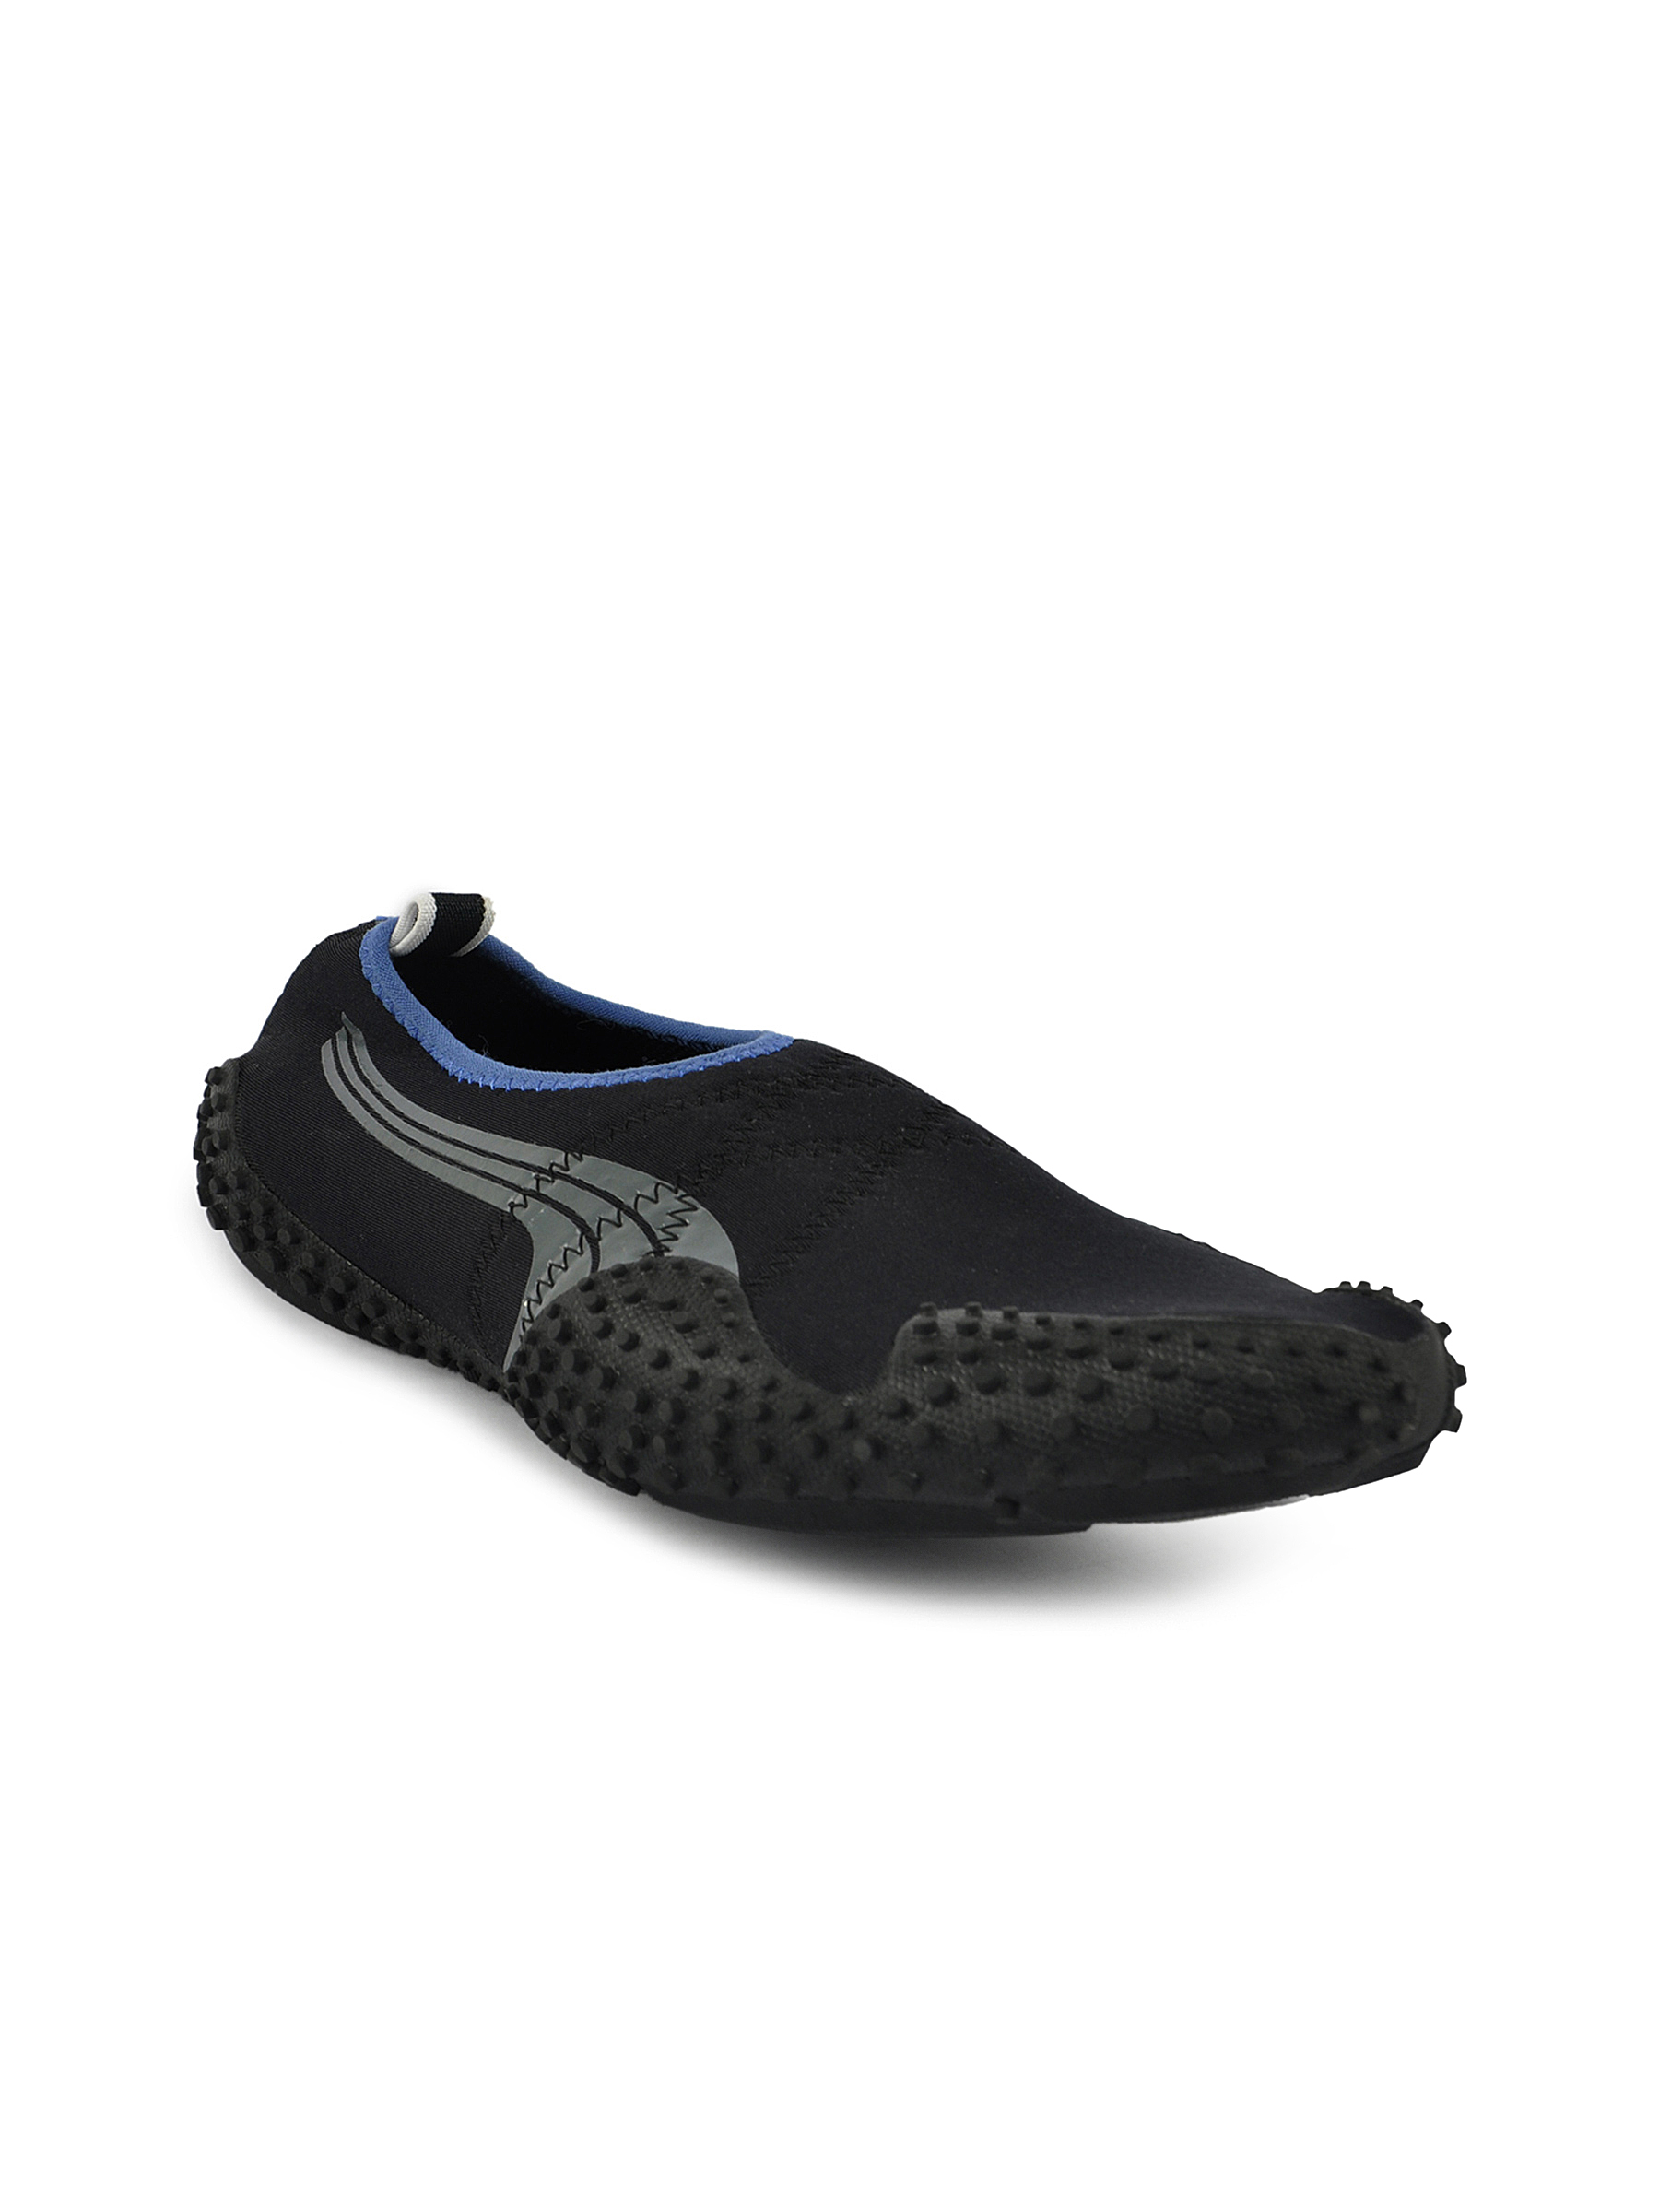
Puma Men Neo Low Black Shoes
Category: Footwear / Shoes / Sports Shoes
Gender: Men
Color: Black
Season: Fall 2011
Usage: Sports